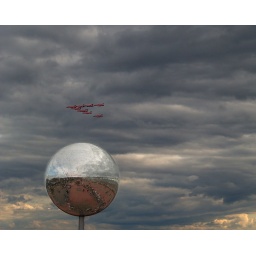
The Red Arrows flying over Blackpool South Promenade, the glitter ball is reflecting the crowds of spectators.